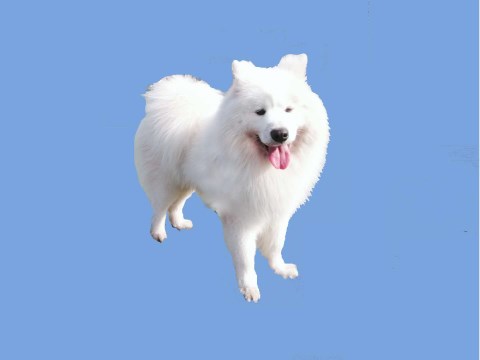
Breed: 2192-n000088-Samoyed